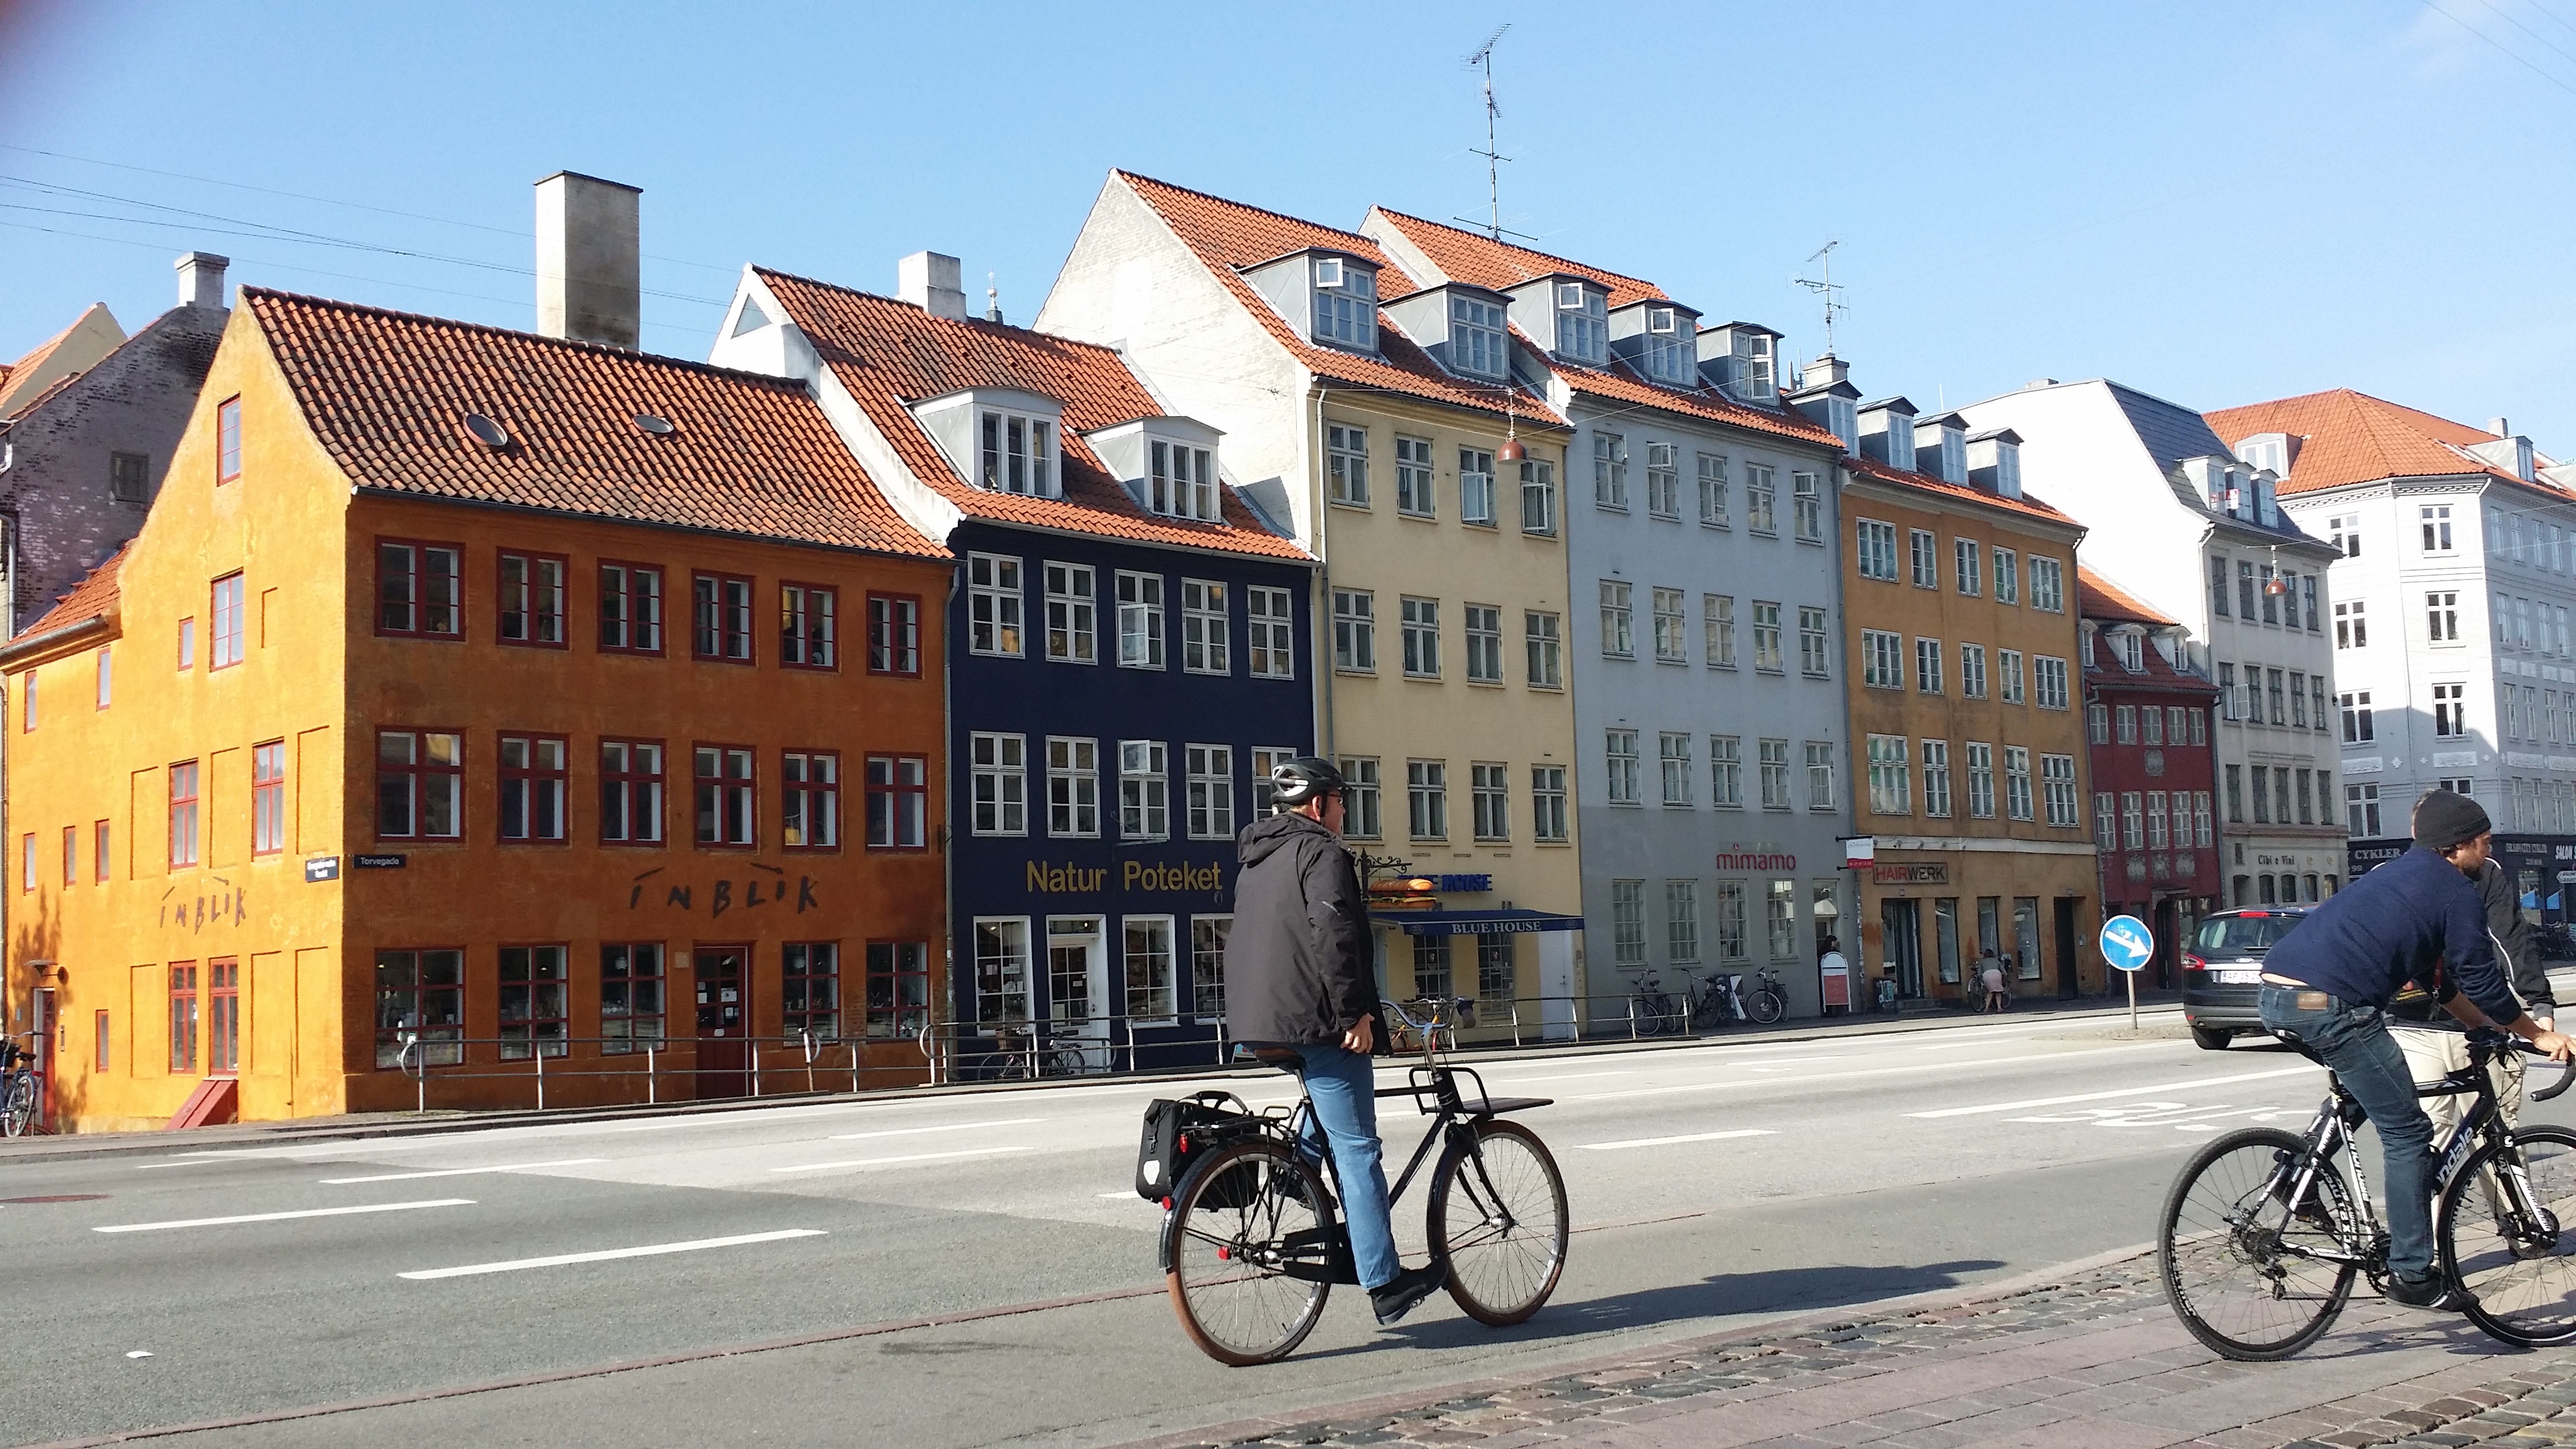
road, street, town, bicycle, city, downtown, vehicle, tourism, lane, cycling, infrastructure, neighbourhood, tours, urban area, residential area, human settlement